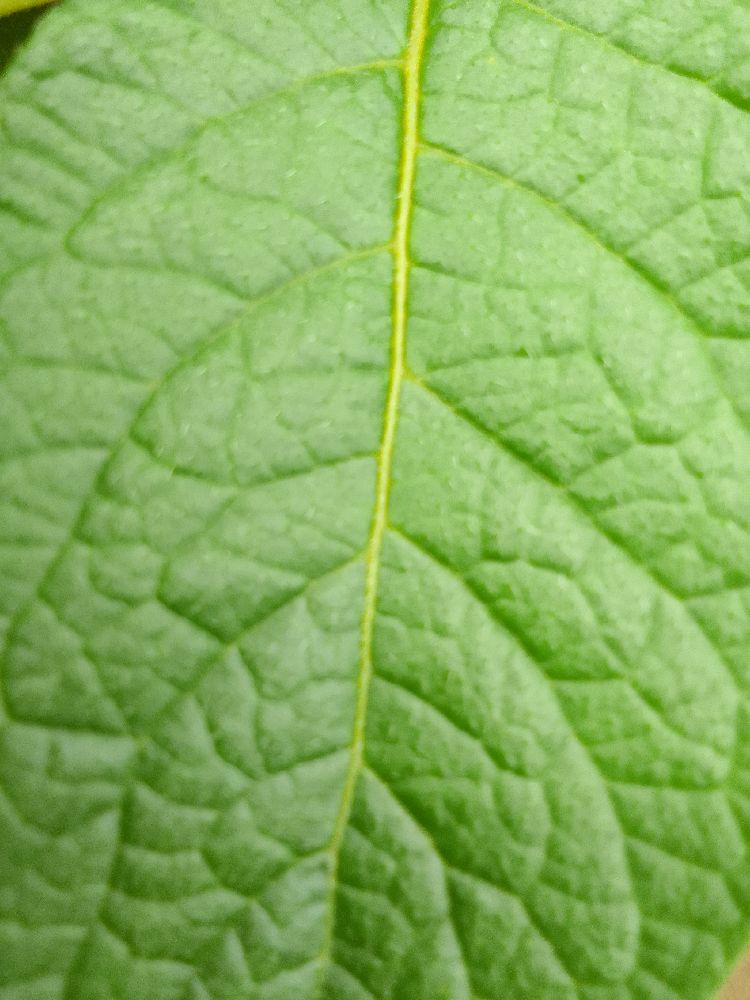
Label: Healthy